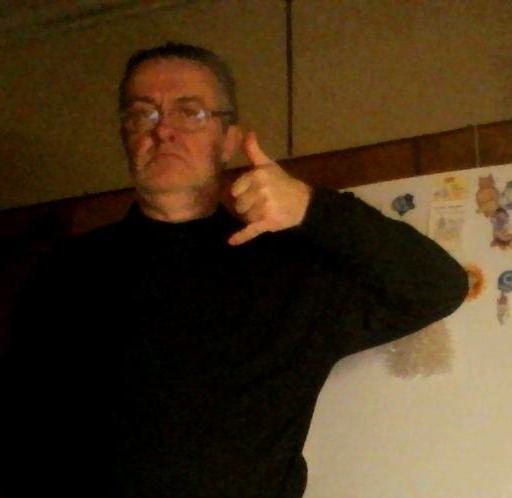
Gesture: call